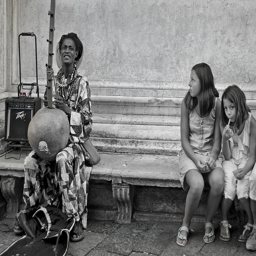
A woman is playing an instrument for some girls.
A black and white photo of a woman with a strange instrument on one end of a park bench and two young girls on the other end.
a black and white photo of a woman and two girls on a bench
Two girls are sitting next to a man with a large object.
There is a woman and two girls sitting on the bench.